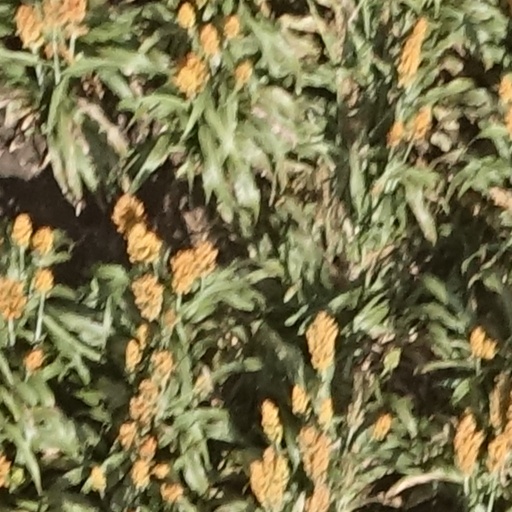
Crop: sorghum